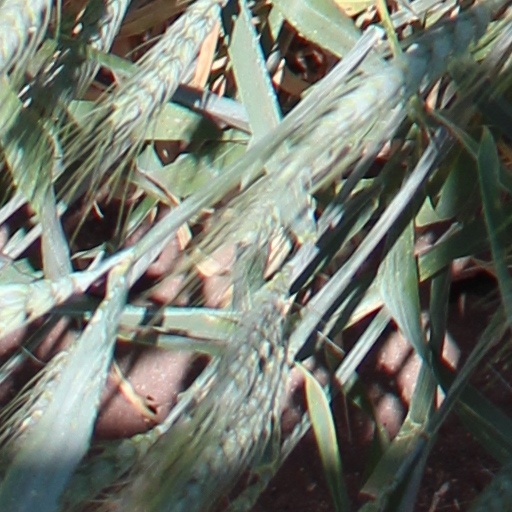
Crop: wheat